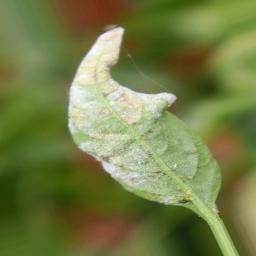
Label: powdery mildew